San Francisco Declaration on Research Assessment

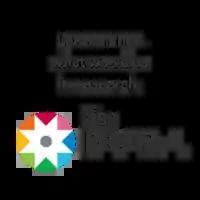

The San Francisco Declaration on Research Assessment (DORA) is a statement that denounces the practice of correlating the journal impact factor to the merits of a specific scientist's contributions. Also according to this statement, this practice creates biases and inaccuracies when appraising scientific research. It also states that the impact factor is not to be used as a substitute "measure of the quality of individual research articles, or in hiring, promotion, or funding decisions".